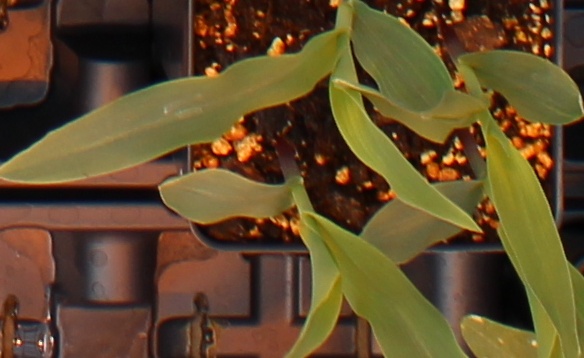
Label: Corn